Jim Leonhard

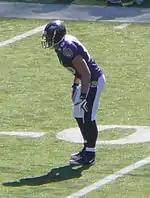
Leonhard with the Ravens.

Leonhard was the only undrafted rookie on the 53-man opening day roster for the 2005 Bills. He played in 10 games, finishing with 1 kick return for 36 yards.